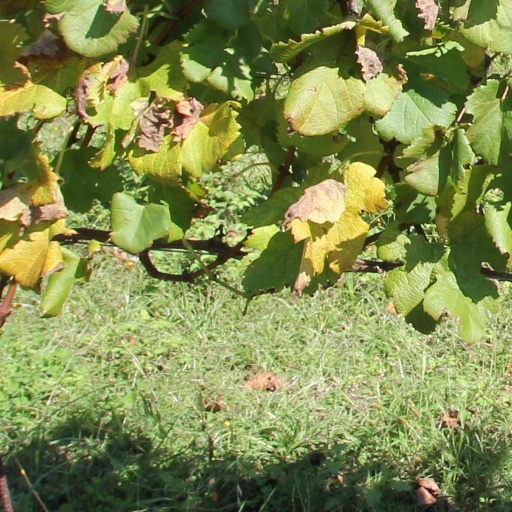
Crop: grape